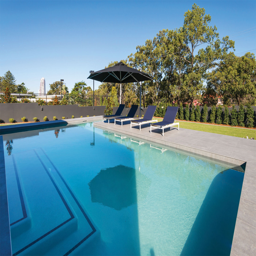
special interest tv program : living smart -- inside the smart home